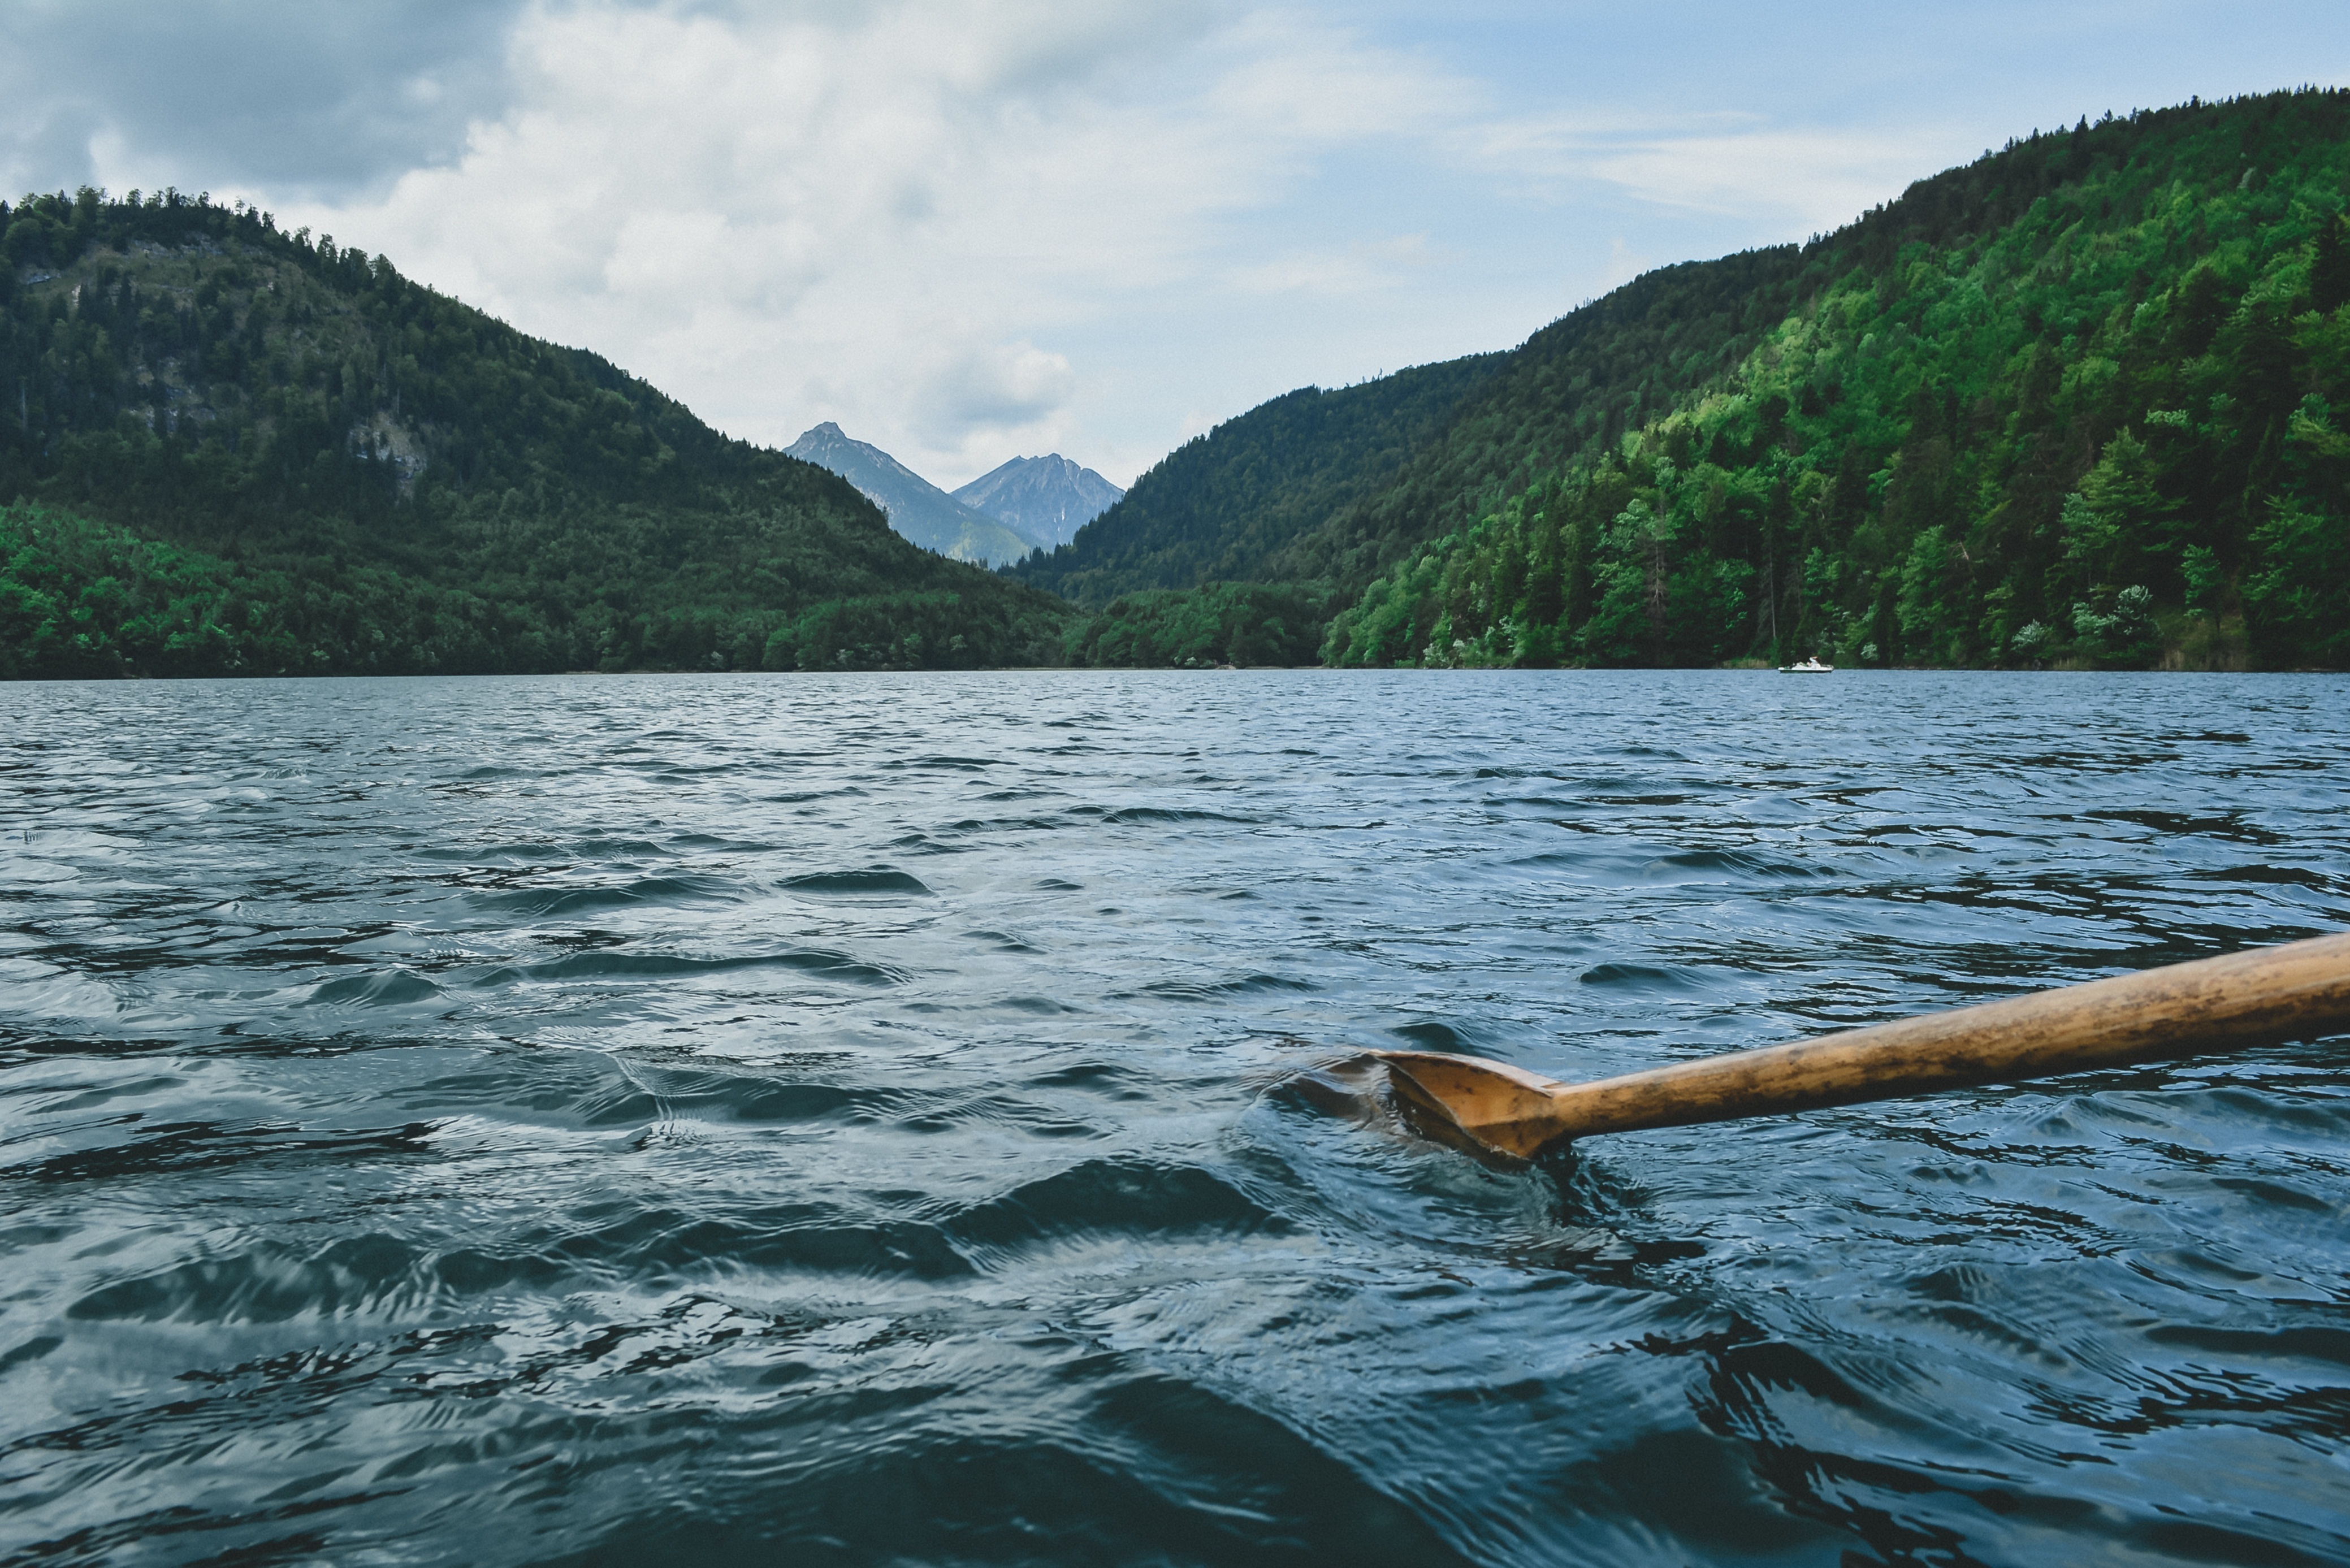
landscape, sea, water, nature, boat, lake, adventure, canoe, paddle, vehicle, bay, fjord, reservoir, kayak, boating, mountains, paddling, loch, canoeing, watercraft rowing